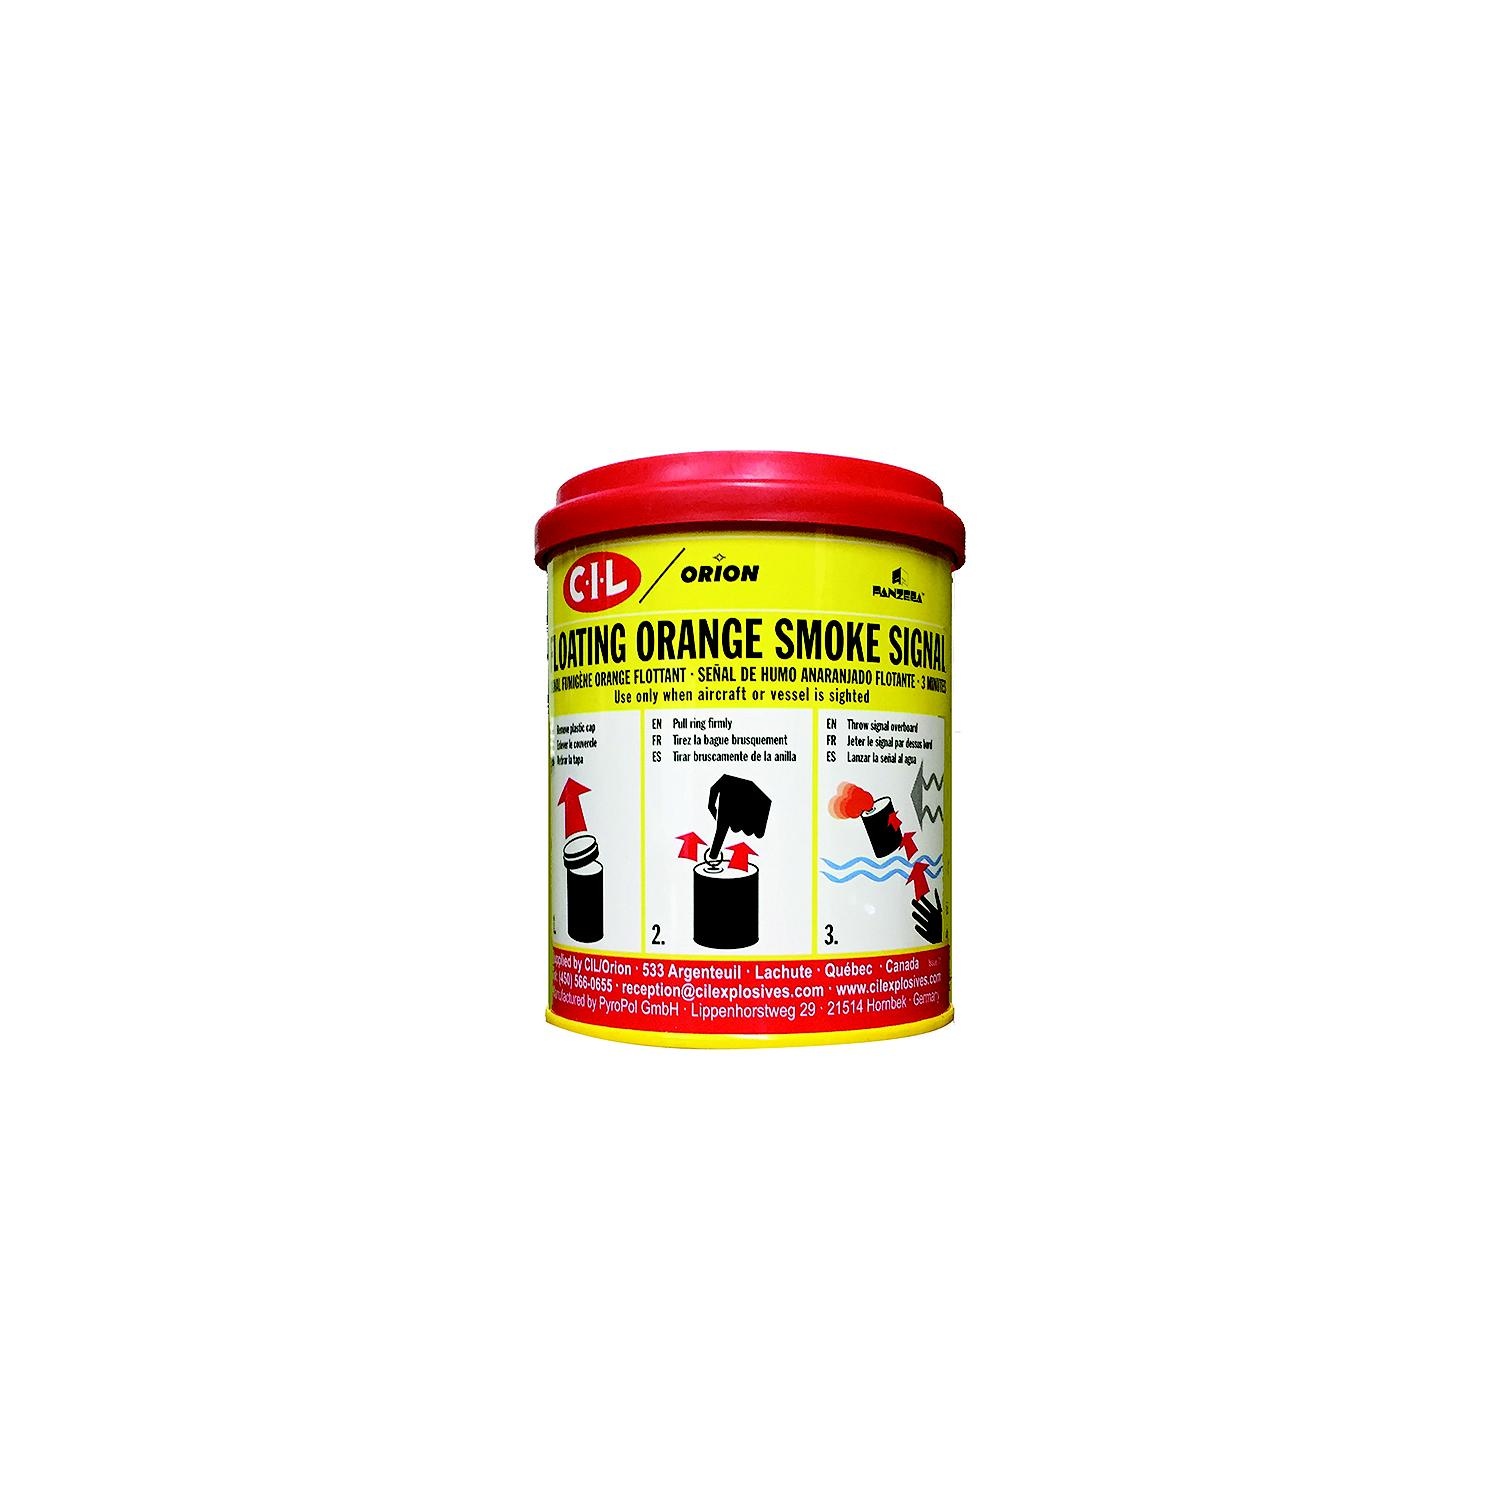
Orange Floating Smoke Signal
Orange Floating Smoke Signal
Brand: Supply Nautica
Category: Vehicles & Parts > Vehicle Parts & Accessories > Vehicle Safety & Security > Watercraft Safety Equipment > Emergency Marine Flares